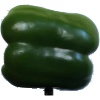
Label: Pepper Green 1